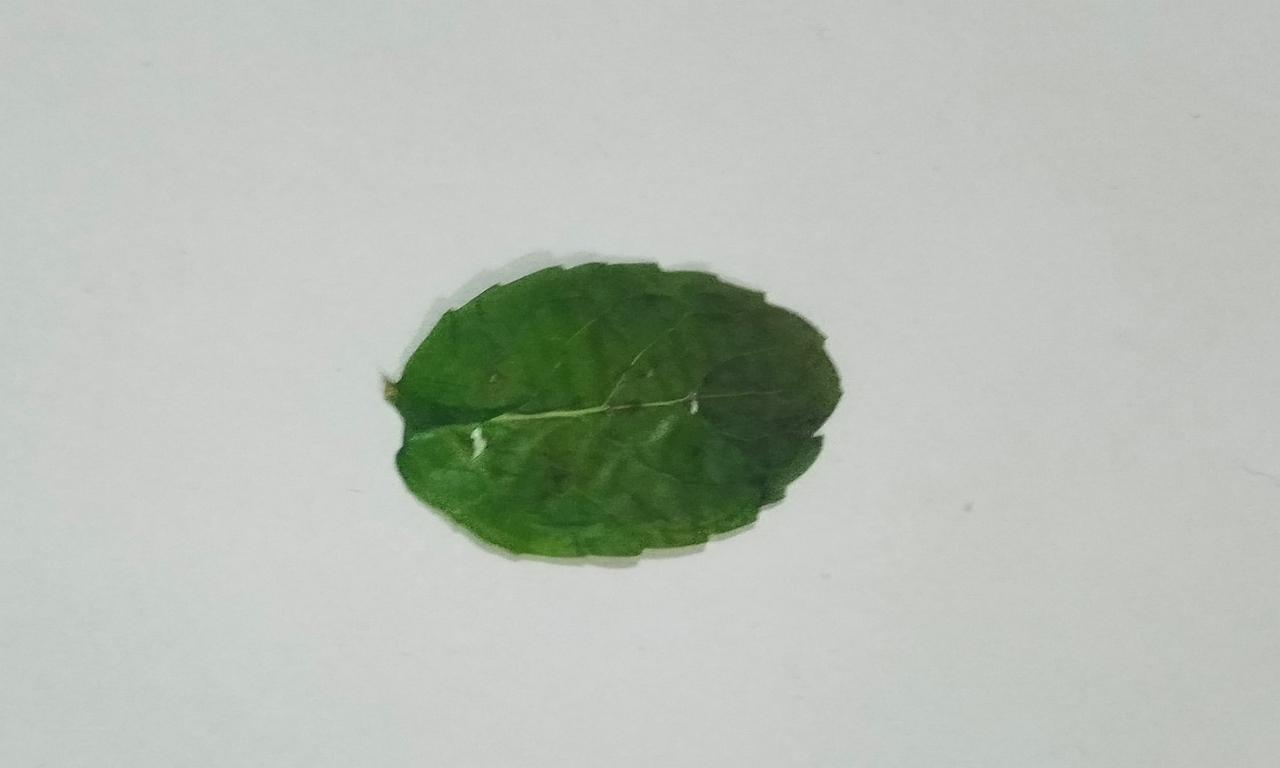
Label: Dried